The Story of a Fierce Bad Rabbit

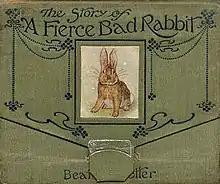
First edition cover

The Story of A Fierce Bad Rabbit is a children’s book written and illustrated by Beatrix Potter, and first published by Frederick Warne & Co. in December 1906. The book tells of a bad little rabbit who forcefully takes another rabbit's carrot, but soon loses his tail and whiskers after being fired upon by a hunter. The book was intended for babies and very young children, and was originally published on a strip of paper that folded into a wallet and was tied with a ribbon. The format was unpopular with booksellers, and eventually reprinted in the standard small book format of the Peter Rabbit library. Although the book sold well, there are not many left in existence. It provides the young child with an introduction to books and the Peter Rabbit universe.